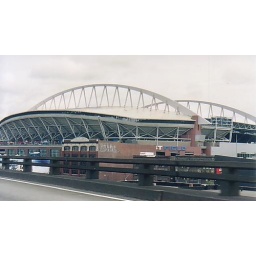
Qwest field in Seattle, home of the Seahawks, as seen from the road.